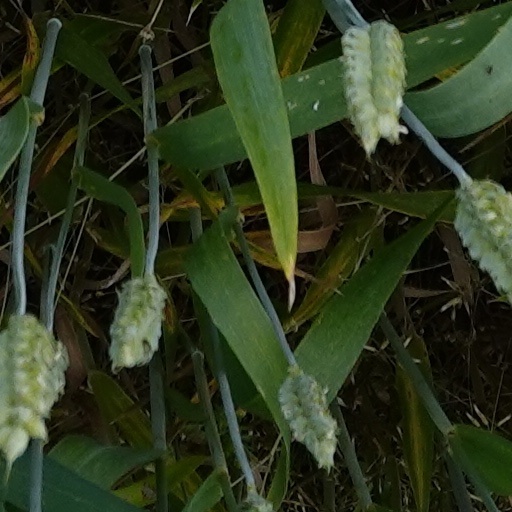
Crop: wheat